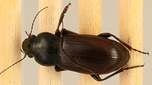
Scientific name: Amara alpina
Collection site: Niwot Ridge NEON (NIWO), plot NIWO_006